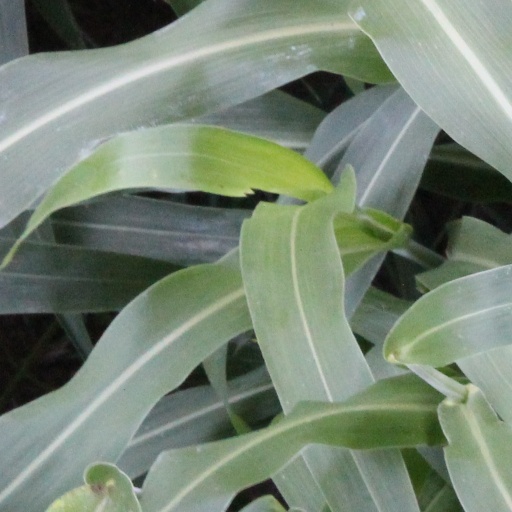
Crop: sorghum